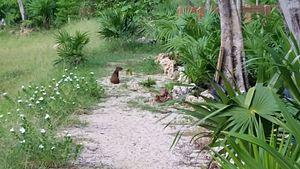
Dasyprocta ruatanica est une espèce de rongeurs de la famille des Dasyproctidae. C'est une espèce de mammifère terrestre vivant au Honduras. C'est un animal présumé endémique de Roatán, une île de la mer des Caraïbes, où on le rencontre dans les forêts. Cet agouti est en danger de disparition à cause de la destruction de son habitat et de la chasse.